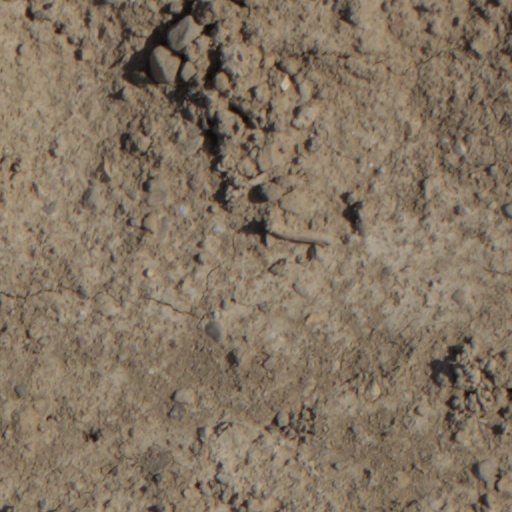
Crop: wheat